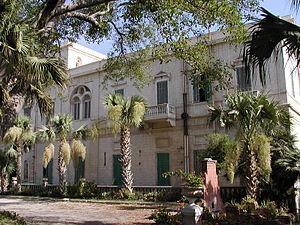
Le Palais d'Antoniadis, du nom de son commanditaire, Sir John Antoniadis, qui, en 1860, a voulu une villa inspirée du Château de Versailles est au cœur d'un domaine de verdure habité depuis l'antiquité. Antoniadis est mort en 1895, léguant sa villa à son fils, avec une recommandation à son fils de céder ensuite la propriété à la ville d'Alexandrie, ce qu'il a fait en 1918.